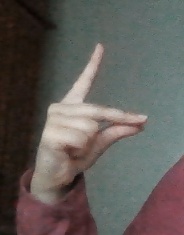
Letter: ta